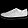
Label: Sneaker